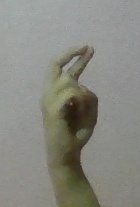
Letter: zay